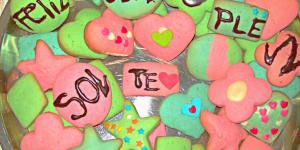
galletas de colores para ninos